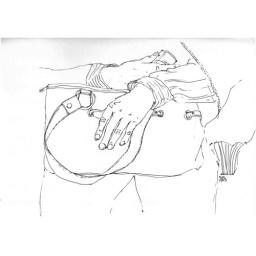
the lady sleeping in front ot me on the train